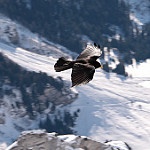
Label: mountain